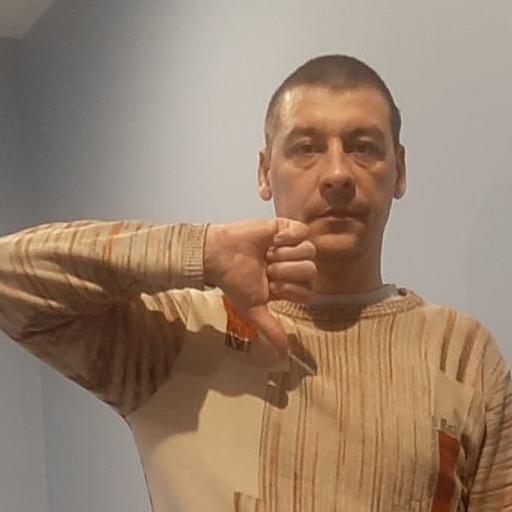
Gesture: dislike